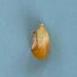
Maize quality: Bad